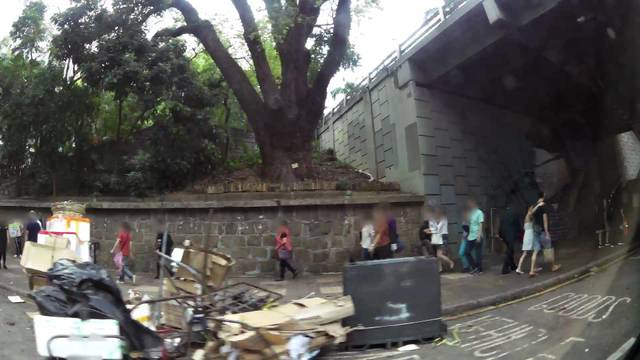
Region: China
Coordinates: 22.298, 114.169